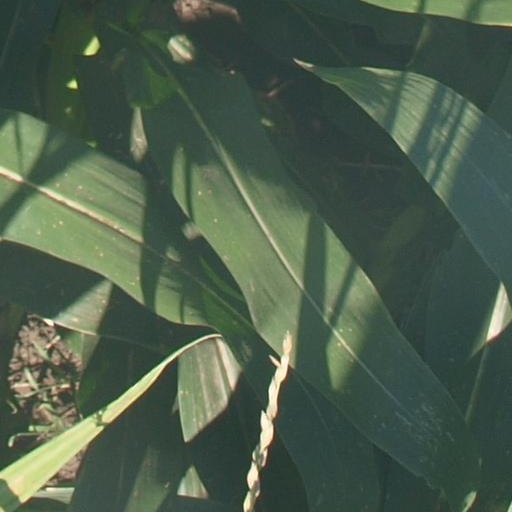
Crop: maize; corn